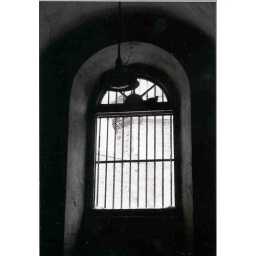
bird in window